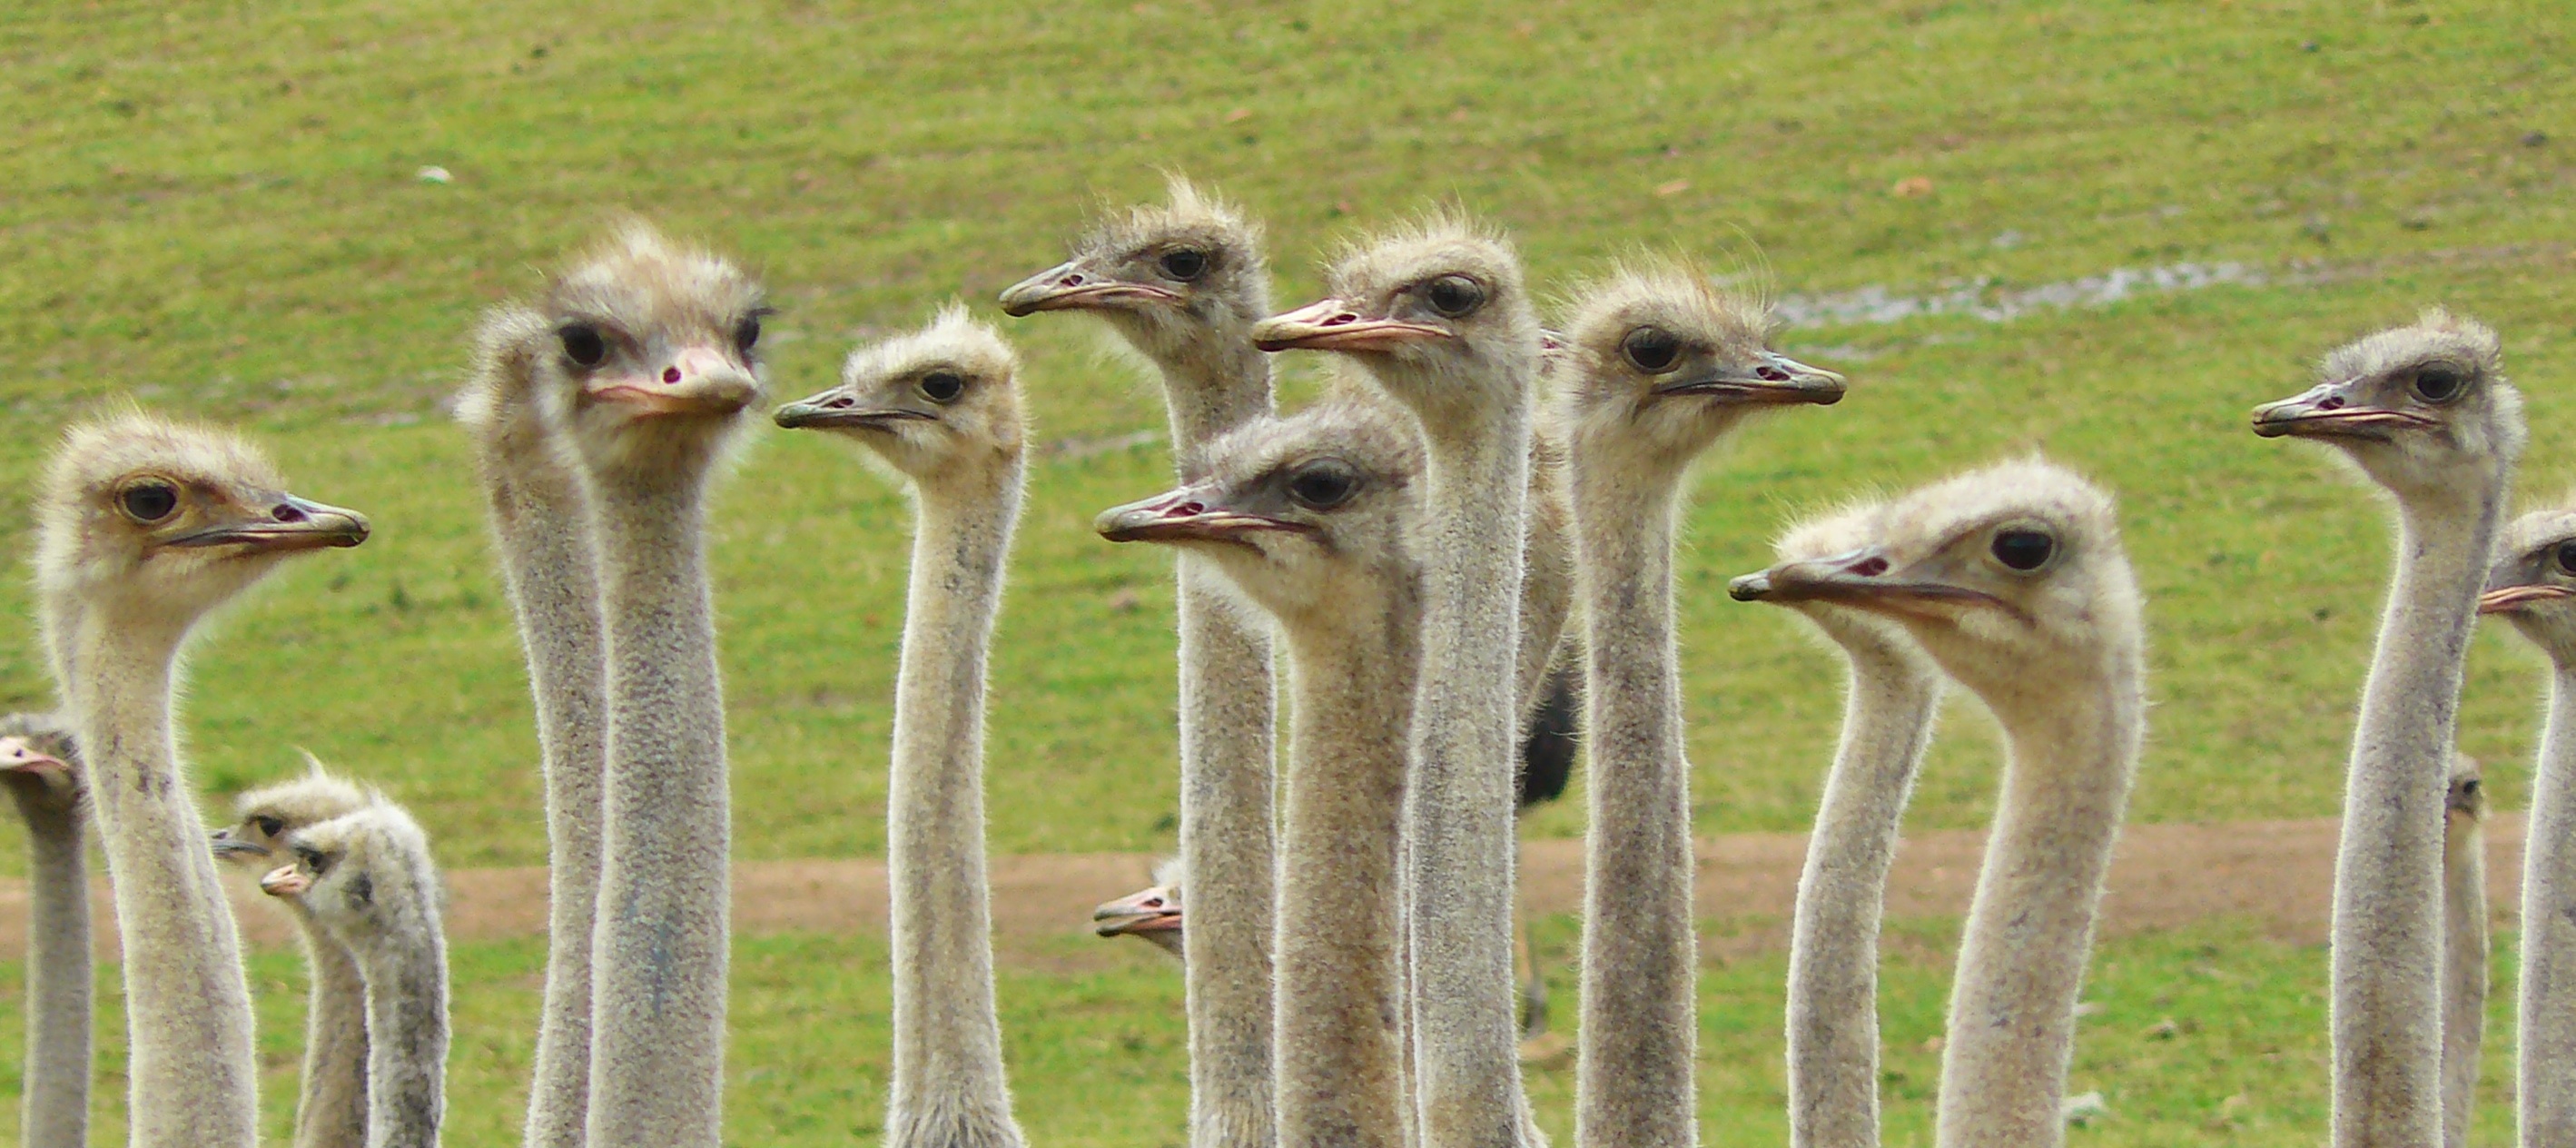
nature, bird, animal, travel, wildlife, bouquet, portrait, beak, africa, ostrich, close, fauna, birds, eyes, neck, animals, head, vertebrate, bill, ratite, animal world, strauss, wildlife photography, south africa, flightless bird, big bird, bird portrait, ostrich farm, ostriches